Oscar Byström (actor)

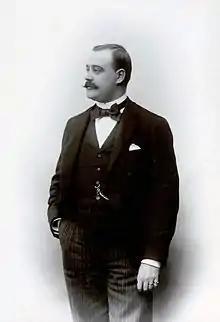
Oscar Byström

Byström debuted in 1884 at the Royal Dramatic Theatre. During 1885–1886, when he was involved in the theater company of Oscar Sternvall-Skottes . Byström was employed at the Royal Dramatic Theatre from 1890 to 1893. From 1907, he was as deputy director at the Vasateatern.